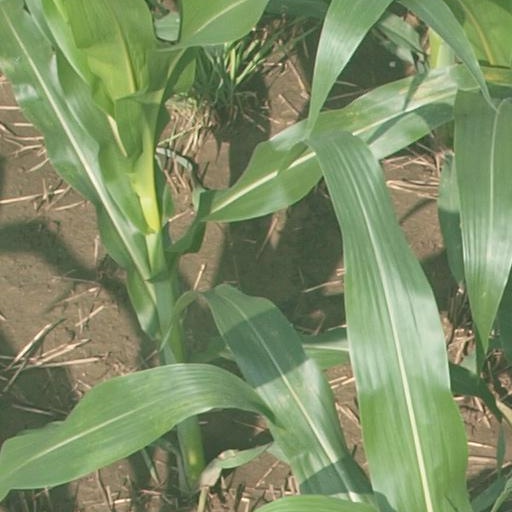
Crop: maize; corn